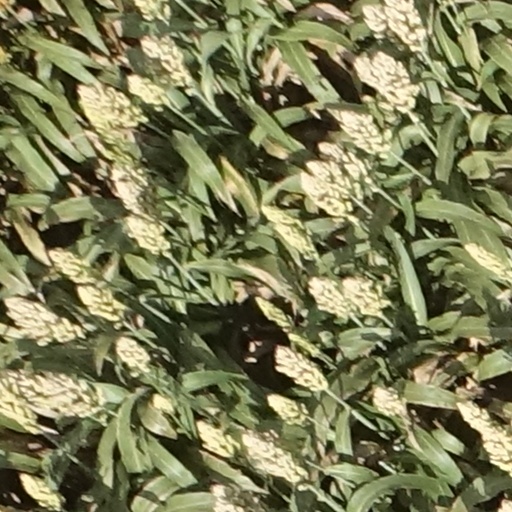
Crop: sorghum